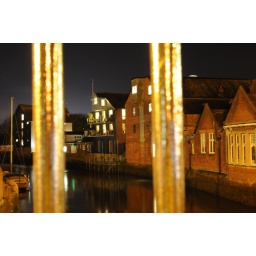
From the bridge in Lewes looking across the river ~ Nikon D300s.